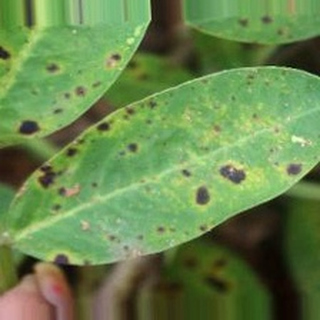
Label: groundnut_late_leaf_spot